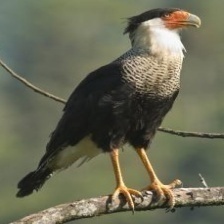
Species: CRESTED CARACARA
Scientific name: CARACARA CHERIWAY